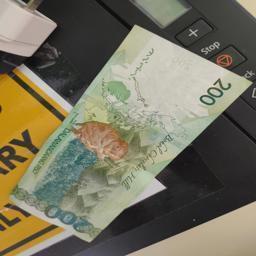
Label: 200_Back